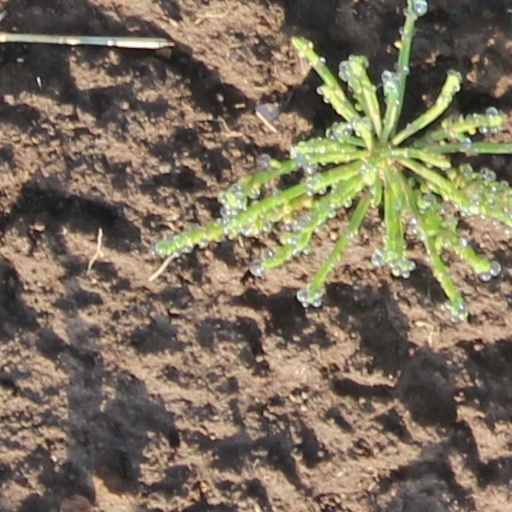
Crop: wheat